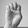
ASL letter: E